Swaggie Records

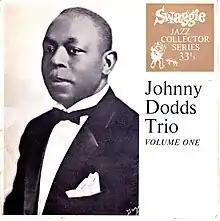
Cover of Volume One of the Jazz Collector Series

Swaggie was founded by the Graeme Bell co-operative band, Graeme and Roger Bell, Ade Monsbourgh, Don "Pixie" Roberts and Lou Silbereisen, who registered as the proprietors of the business name "Swaggie".